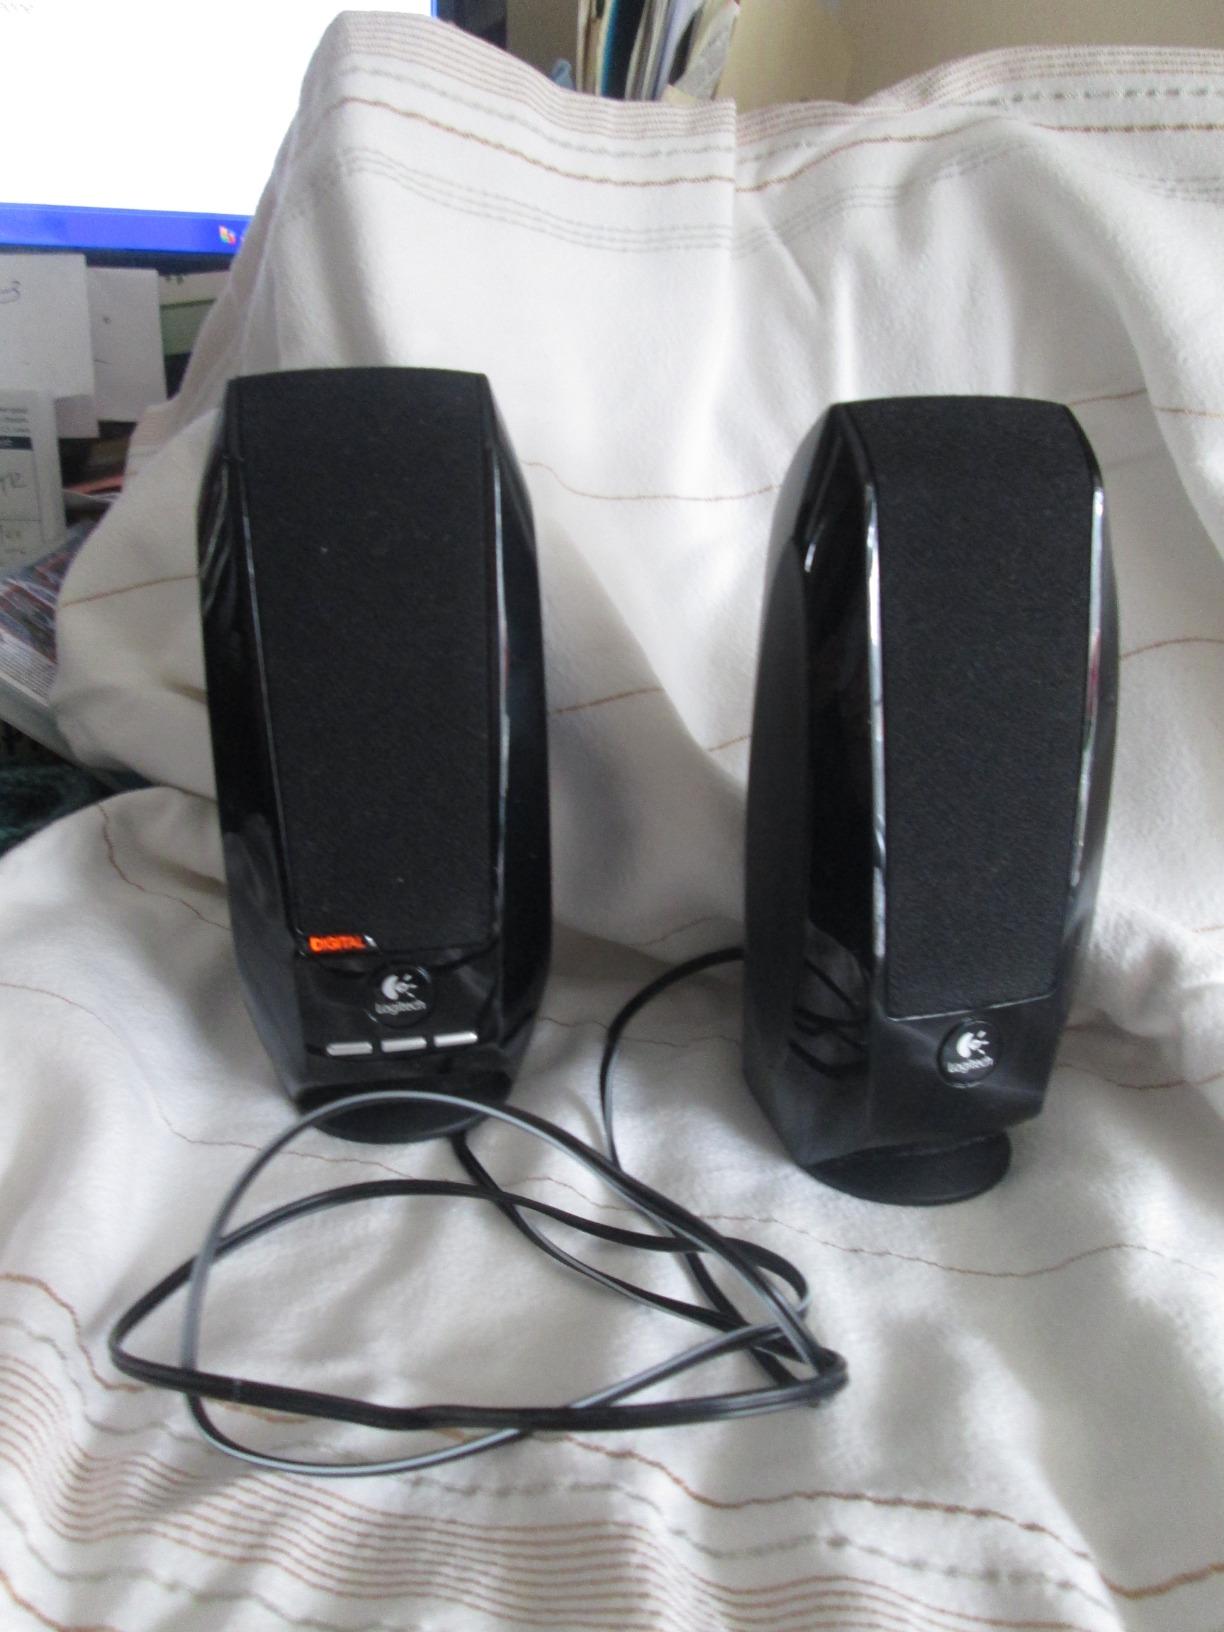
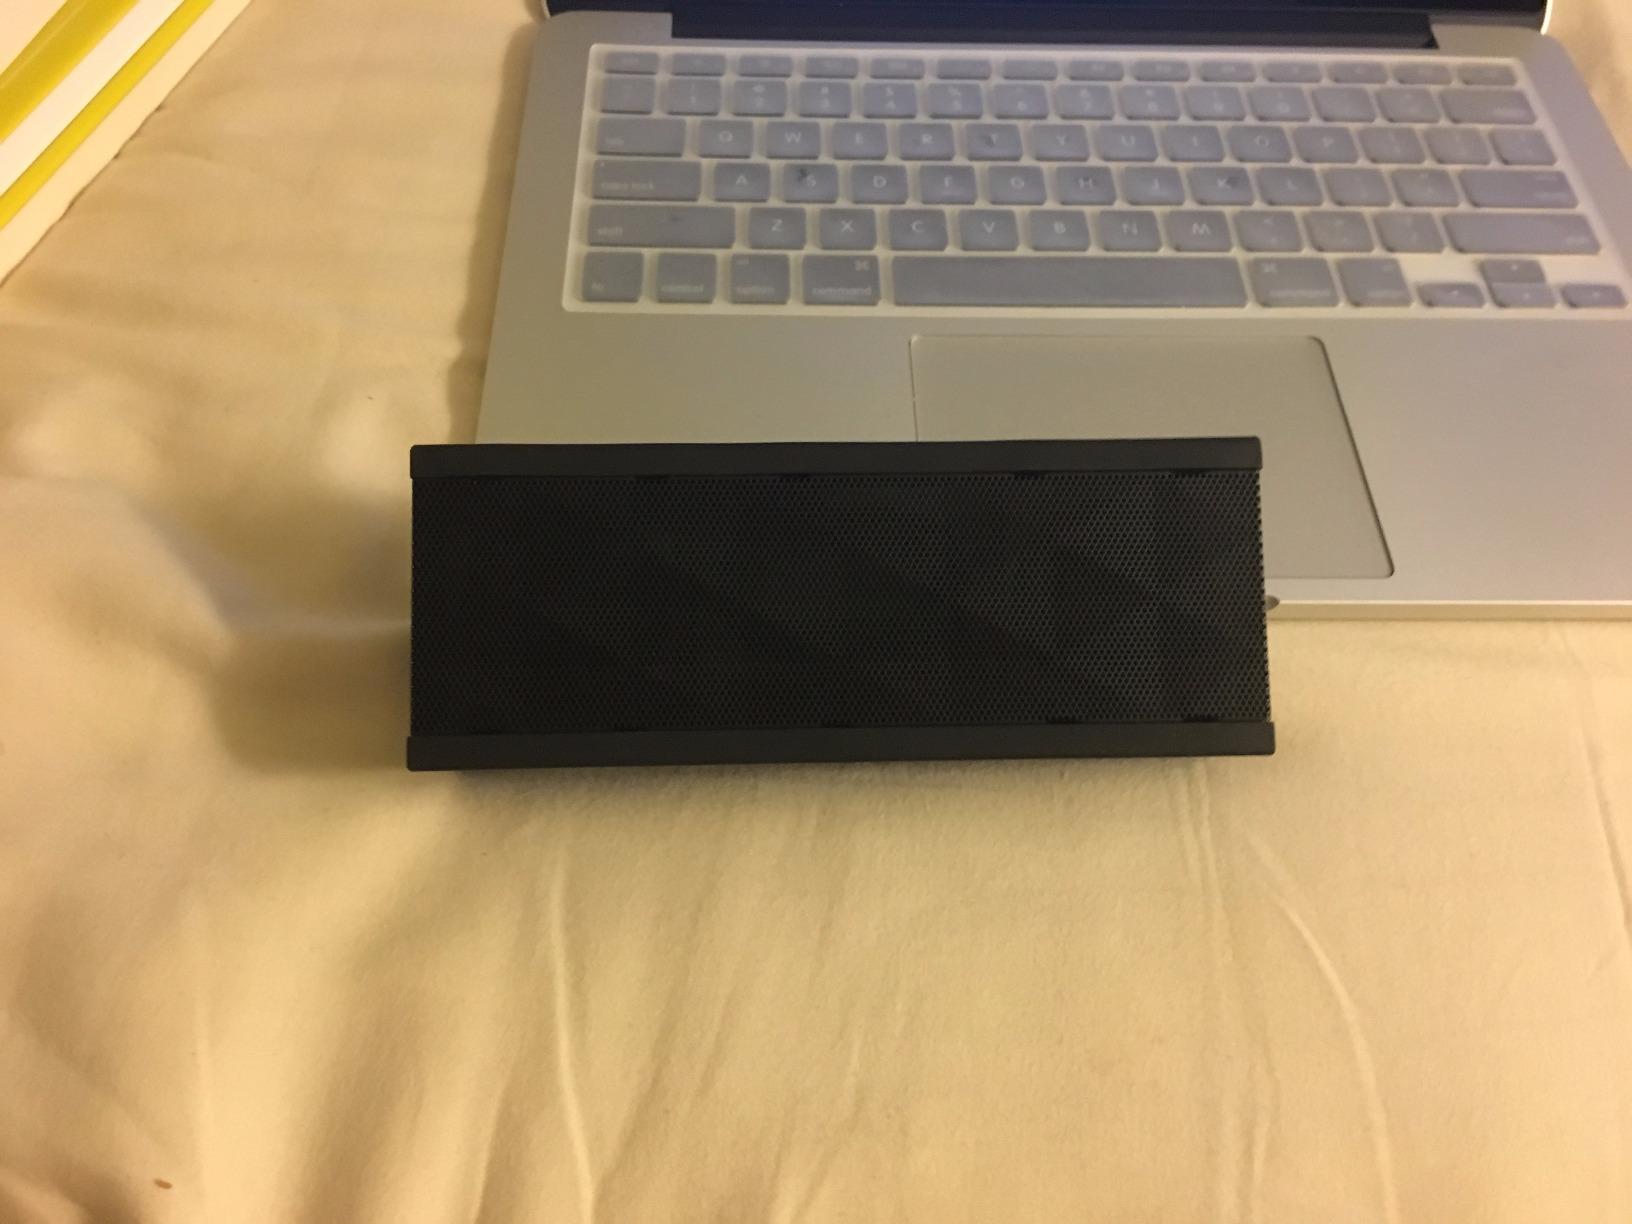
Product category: speaker
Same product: no